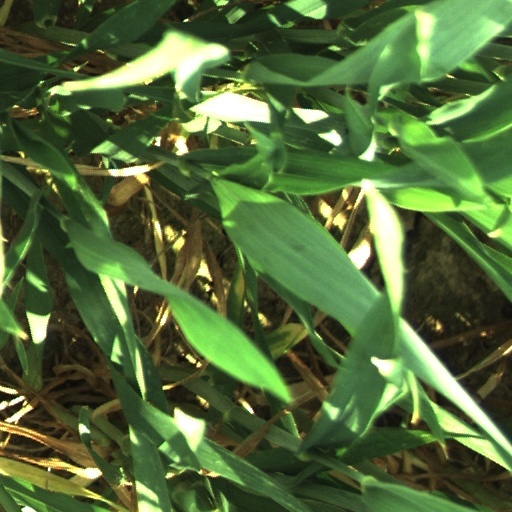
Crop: wheat